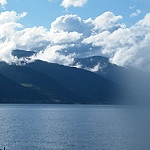
Label: mountain